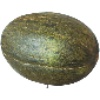
Label: Melon Piel de Sapo 1